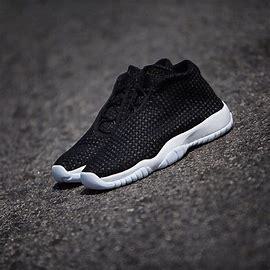
Brand: Jordan
Model: Future